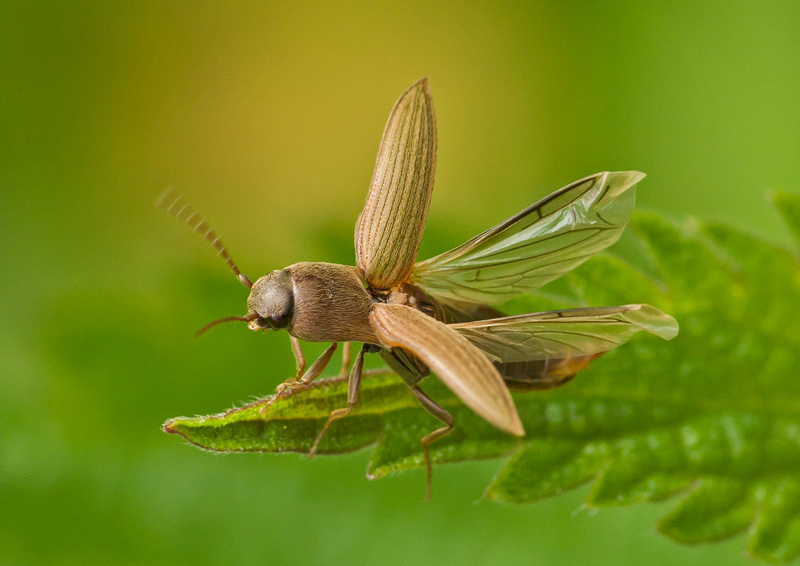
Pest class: clickbeetles_wireworms